Richard H. Nelson

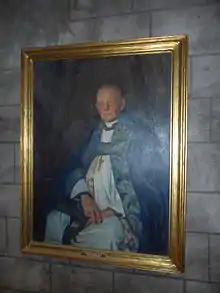
Painting of Richard H. Nelson by Gerald R. Cassidy at the Cathedral of All Saints (Albany, New York)

He served as a bishop for almost thirty years, an extraordinarily long time. Nelson was highly active during all that time: preaching, confirming, and consecrating persons, especially in the northern mission of the diocese in the Adirondack Mountains.